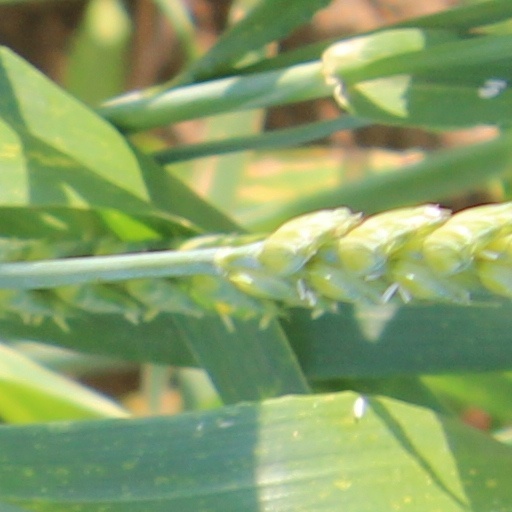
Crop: wheat